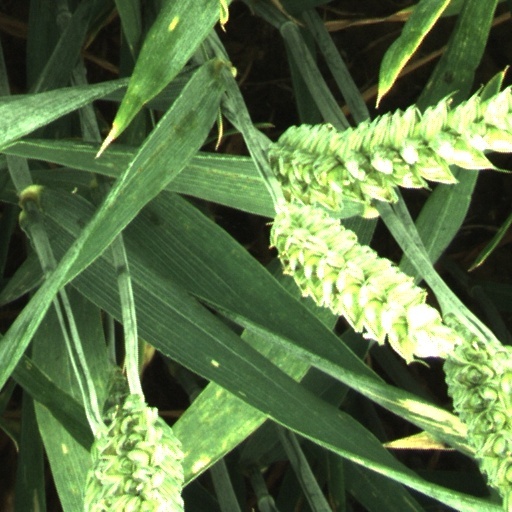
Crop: wheat